DRG Class E 91

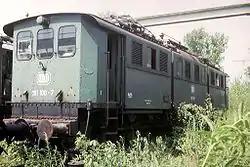
Locomotive 191 100 retired at München-Freimann shop in 1983 and used for spare parts

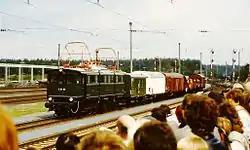
E 91 99 (14.09.1985)

Because more electric locomotives were required as a result of the expansion of the network and the increase in traffic, the Deutsche Reichsbahn-Gesellschaft issued a follow-on order for twelve E 91s in 1927 to cover the most pressing requirements. The locomotives were to be equipped with an electric brake for hauling heavy trains on long inclines. In addition the original design had to be changed in order to save weight. As a platform for testing the electric brake, locomotive E 95 02 was equipped with it on delivery.